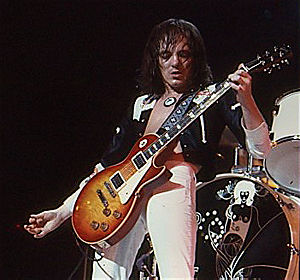
Steve Marriott
Marriott med Humble Pie ved koncert i Madison Square Garden
Stephen Peter Marriott, kendt som Steve Marriott, var en engelsk musiker, sanger og sangskriver. Steve Marriott er primært kendt som frontfigur i Small Faces og Humble Pie, hvori han var guitarist og forsanger i perioden fra 1965-69 og 1969-1975 samt 1980-1981.